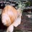
Label: snail